Albert Cohen (actor)

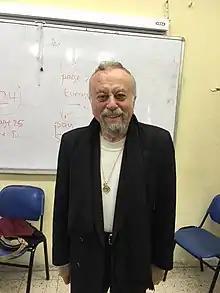
Cohen in 2016

Albert Cohen (born 9 June 1932) is an Israeli actor, voice actor, theatre director, singer and accordionist.